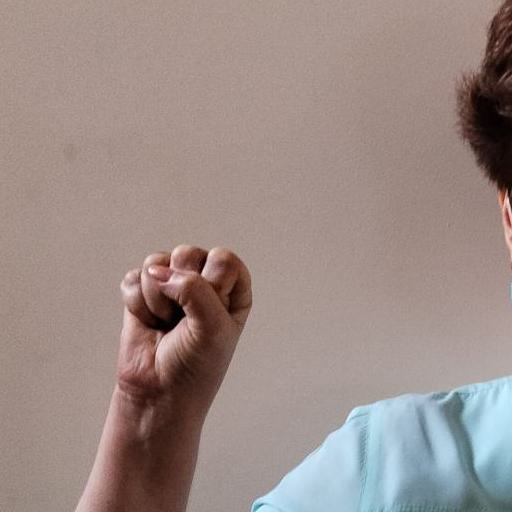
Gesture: fist